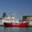
Label: ship